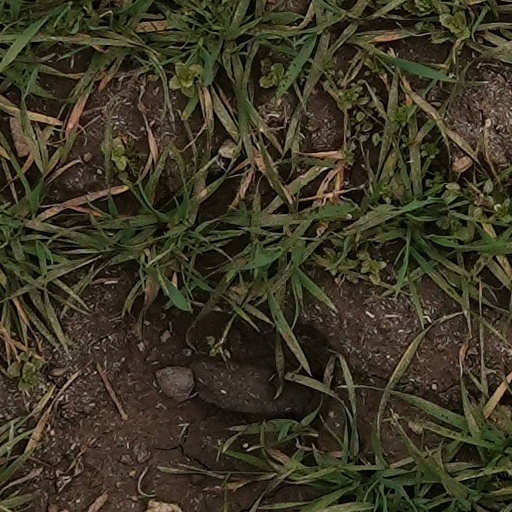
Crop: wheat